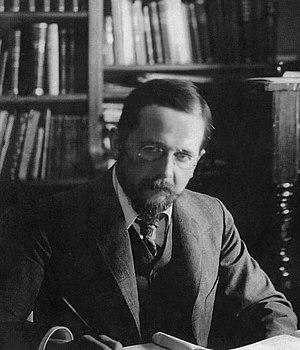
Karl Ludwig Hampe est un historien médiéviste allemand spécialiste du Saint-Empire romain germanique et du haut Moyen Âge.